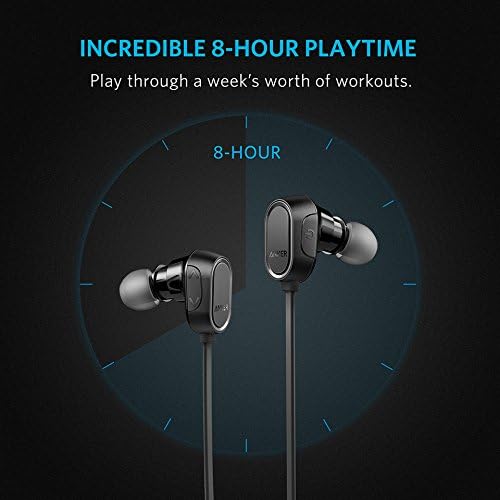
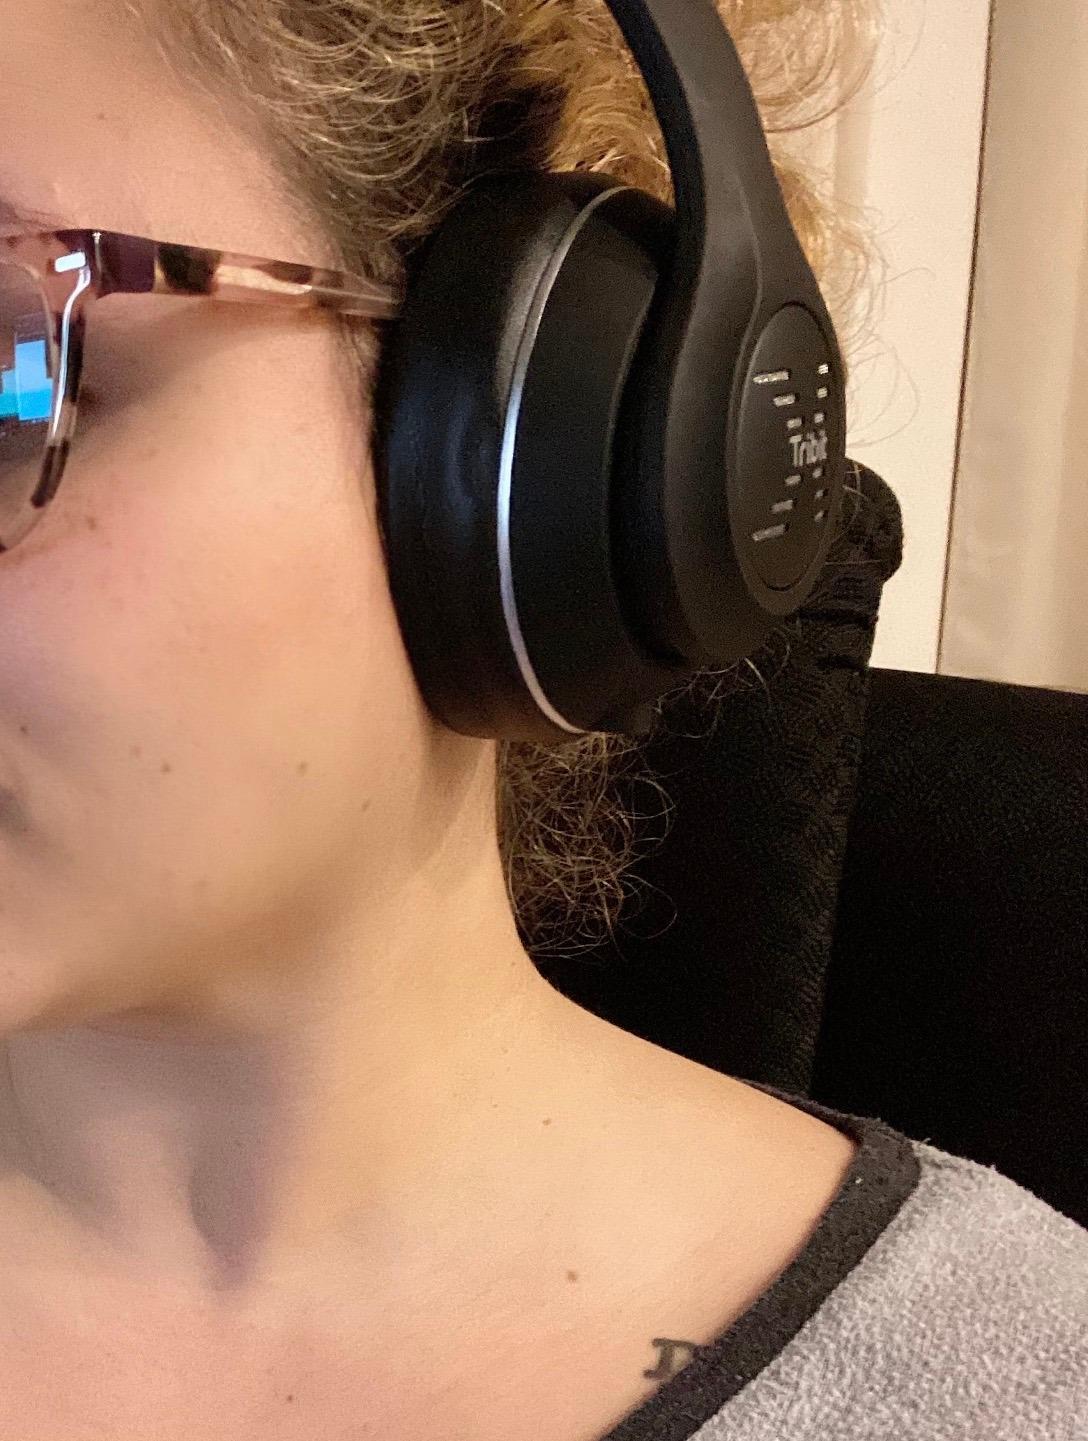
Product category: headphones
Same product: no